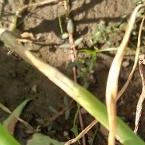
Crop: Onion
Condition: fusarium-d